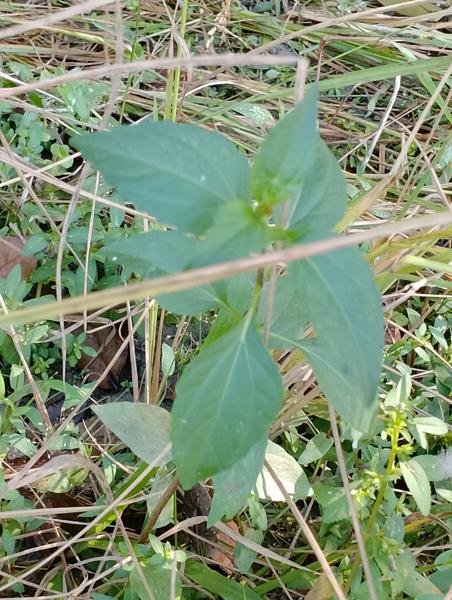
Weed species: Synedrella nodiflora